Whitman station

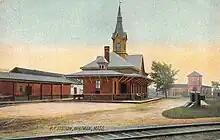
Early-20th-century postcard of Whitman station

The Old Colony Railroad opened through Abington in November 1845. South Abington station opened with the line or shortly thereafter. The Old Colony opened its Bridgewater Branch from South Abington to Bridgewater in 1847. Mergers resulted in changes to the railroad's name in 1854 and 1863; it became simply "Old Colony Railroad" again in 1872.